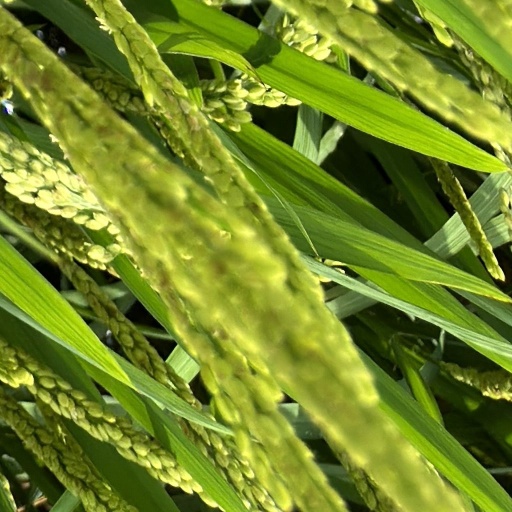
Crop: rice